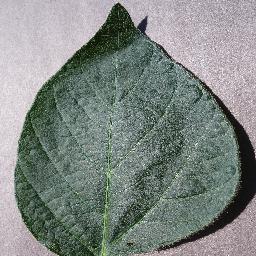
Label: Soybean___healthy